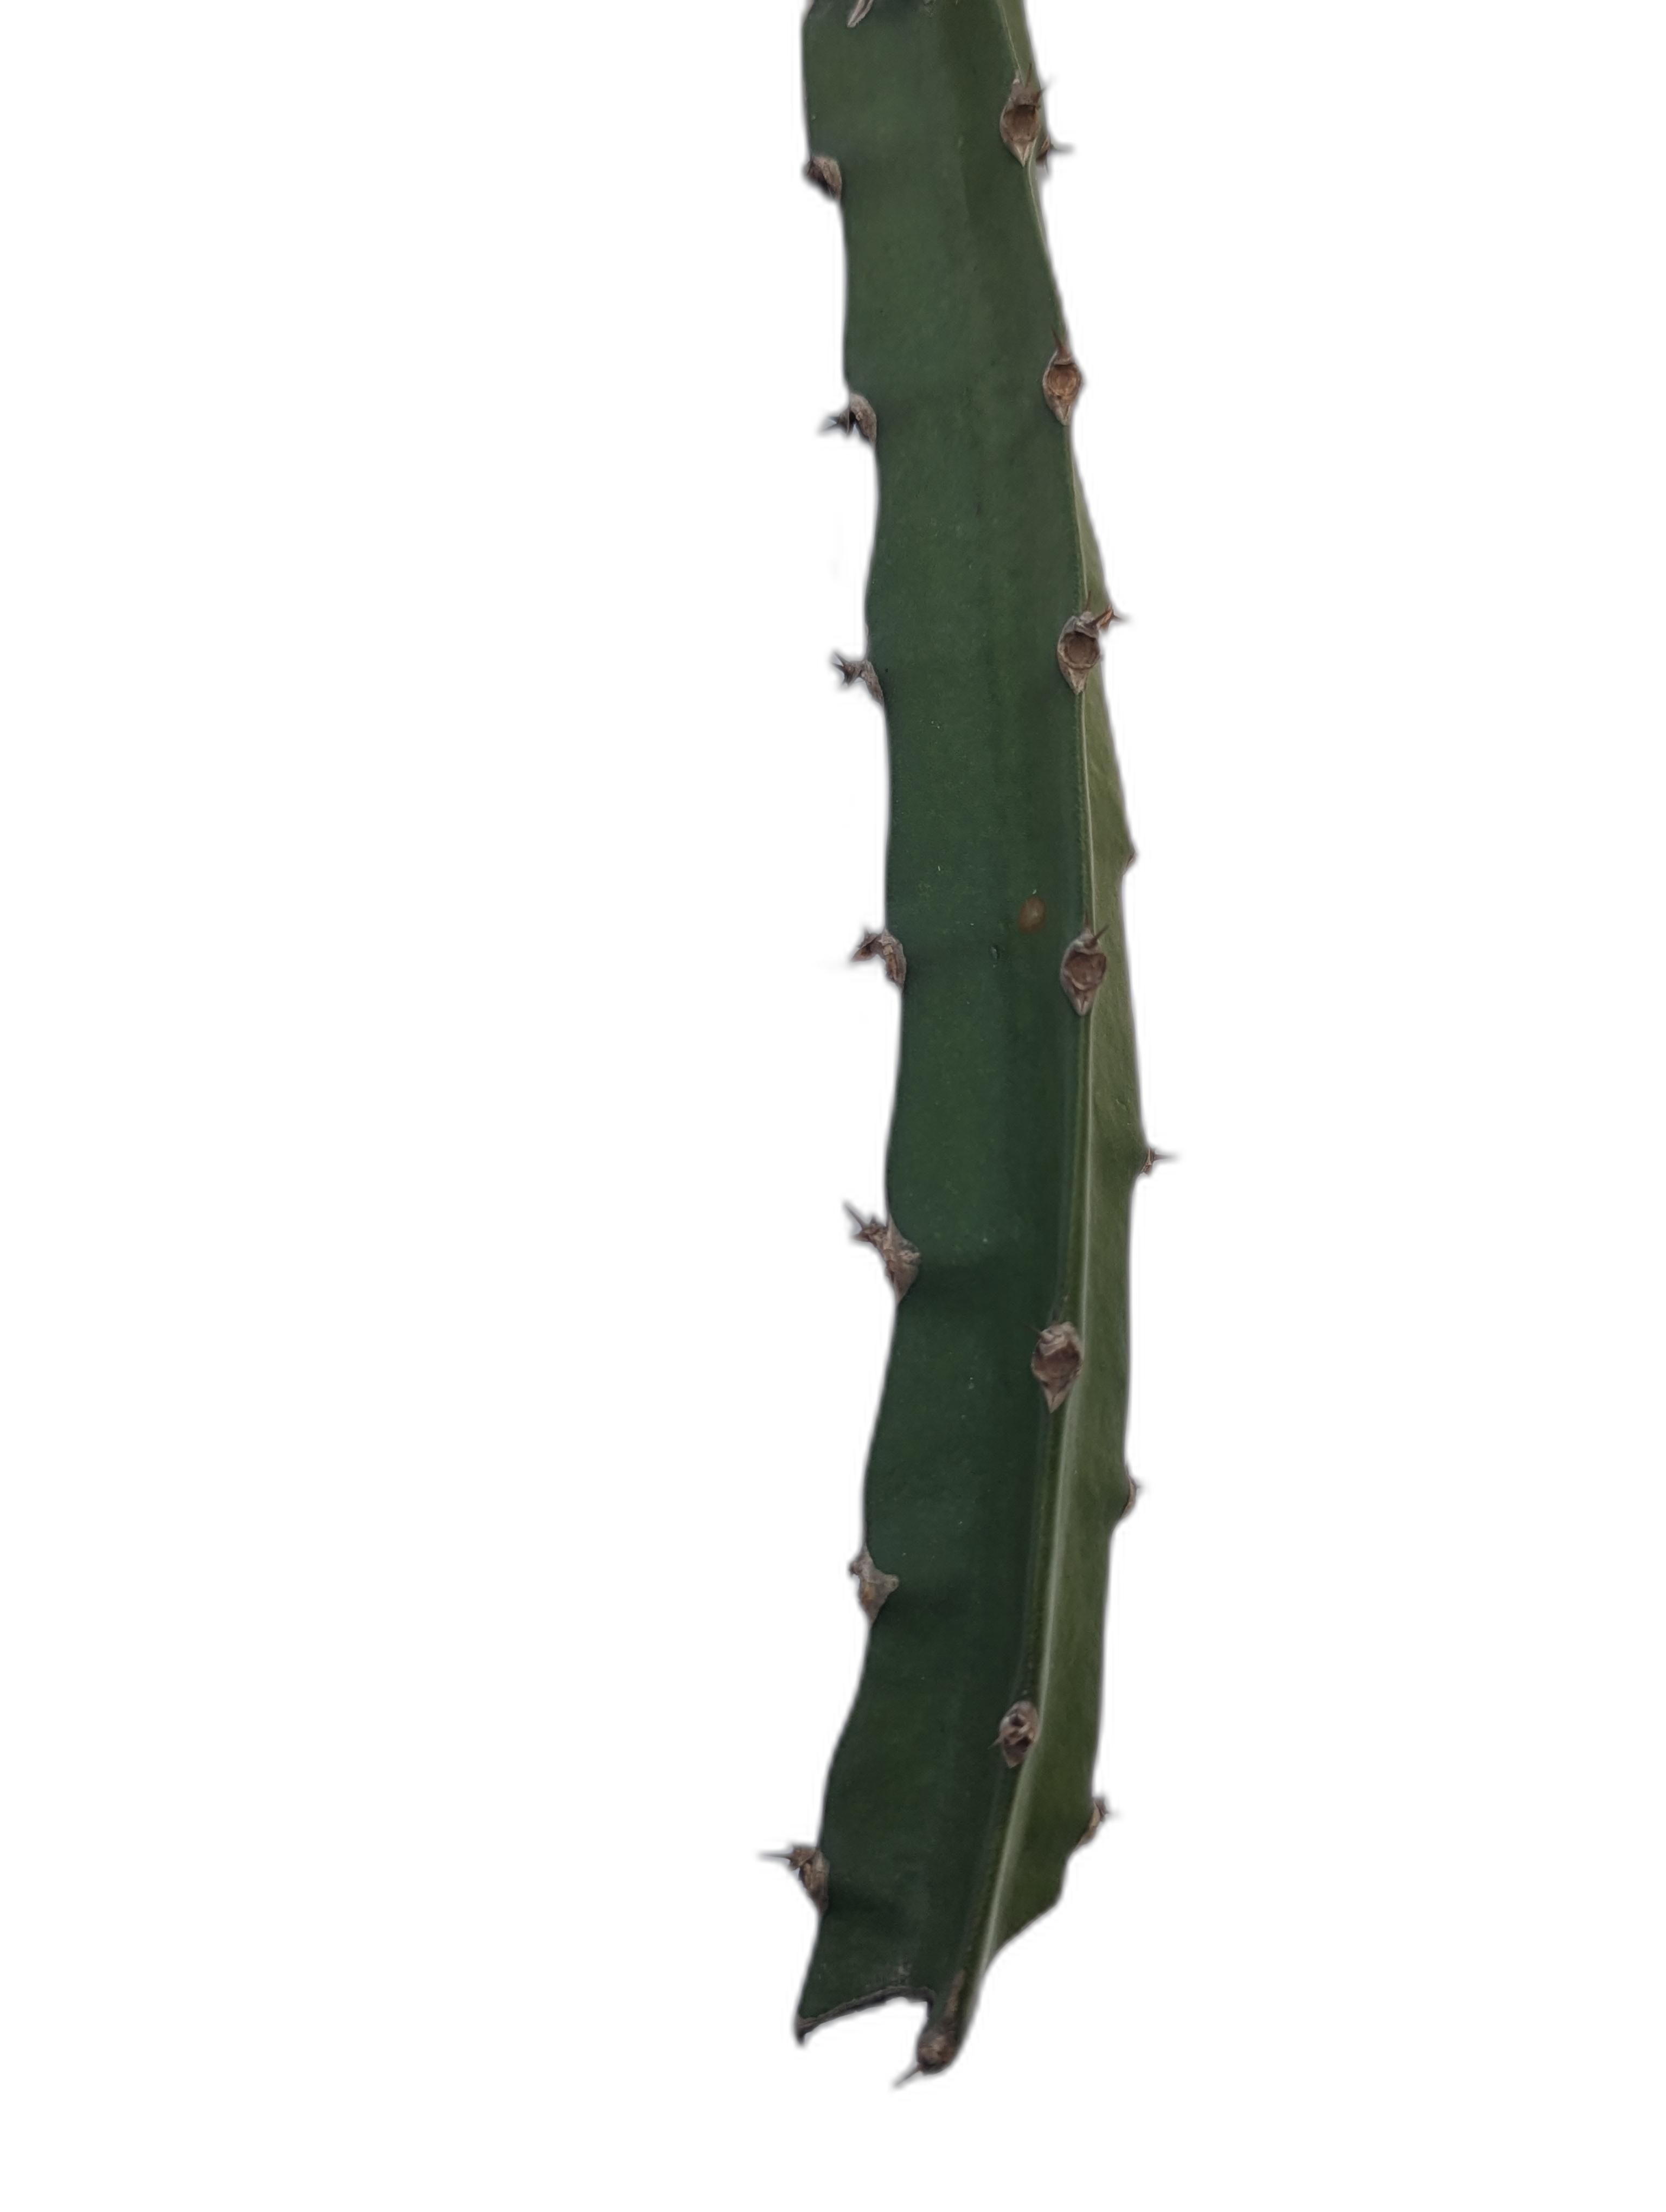
Label: Good leaf